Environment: real
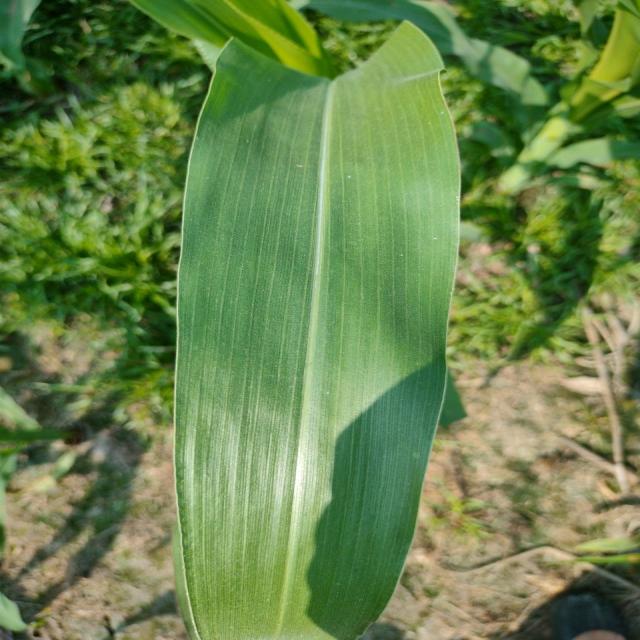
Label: healthy